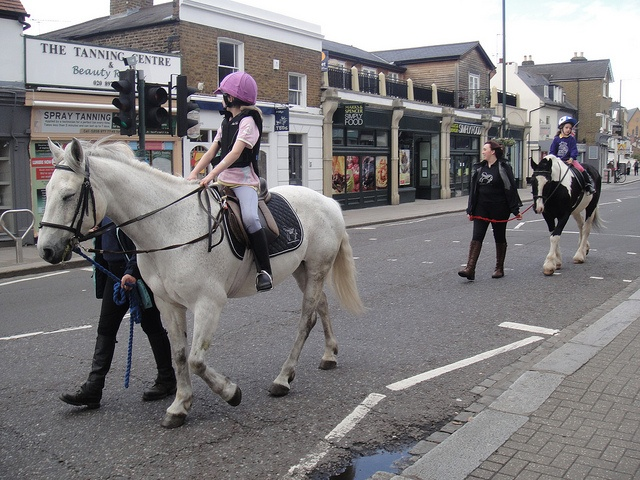
Two girls, each accompanied by an adult, ride their horses down the street.
A woman riding on the back of a white horse.
A child is riding a horse down the street.
A person on a horse on a city street.
Two girls riding on their own horse on a street.